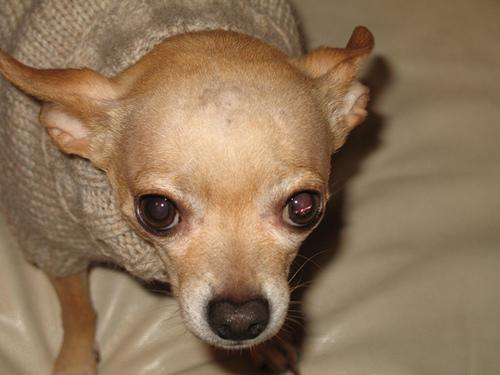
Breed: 420-n000124-Chihuahua